Collingwood, Ontario

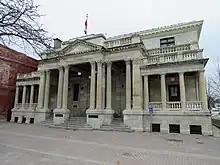
Federal Building

In 1855, the Ontario, Simcoe & Huron (later called the Northern) Railway came into Collingwood, and the harbour became the shipment point for goods destined for the upper Great Lakes ports of Chicago and Port Arthur-Fort William (now Thunder Bay). Grain was one of the primary products by tonnage shipped, and a large grain elevator; Collingwood Terminals Limited; was built on the waterfront for transshipment of grain from trains and later trucks to lake freighters in 1929, and operated for 64 years until 1993. It still stands today.